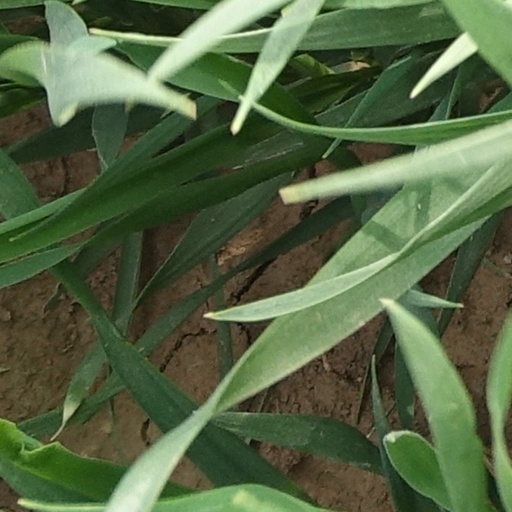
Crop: wheat